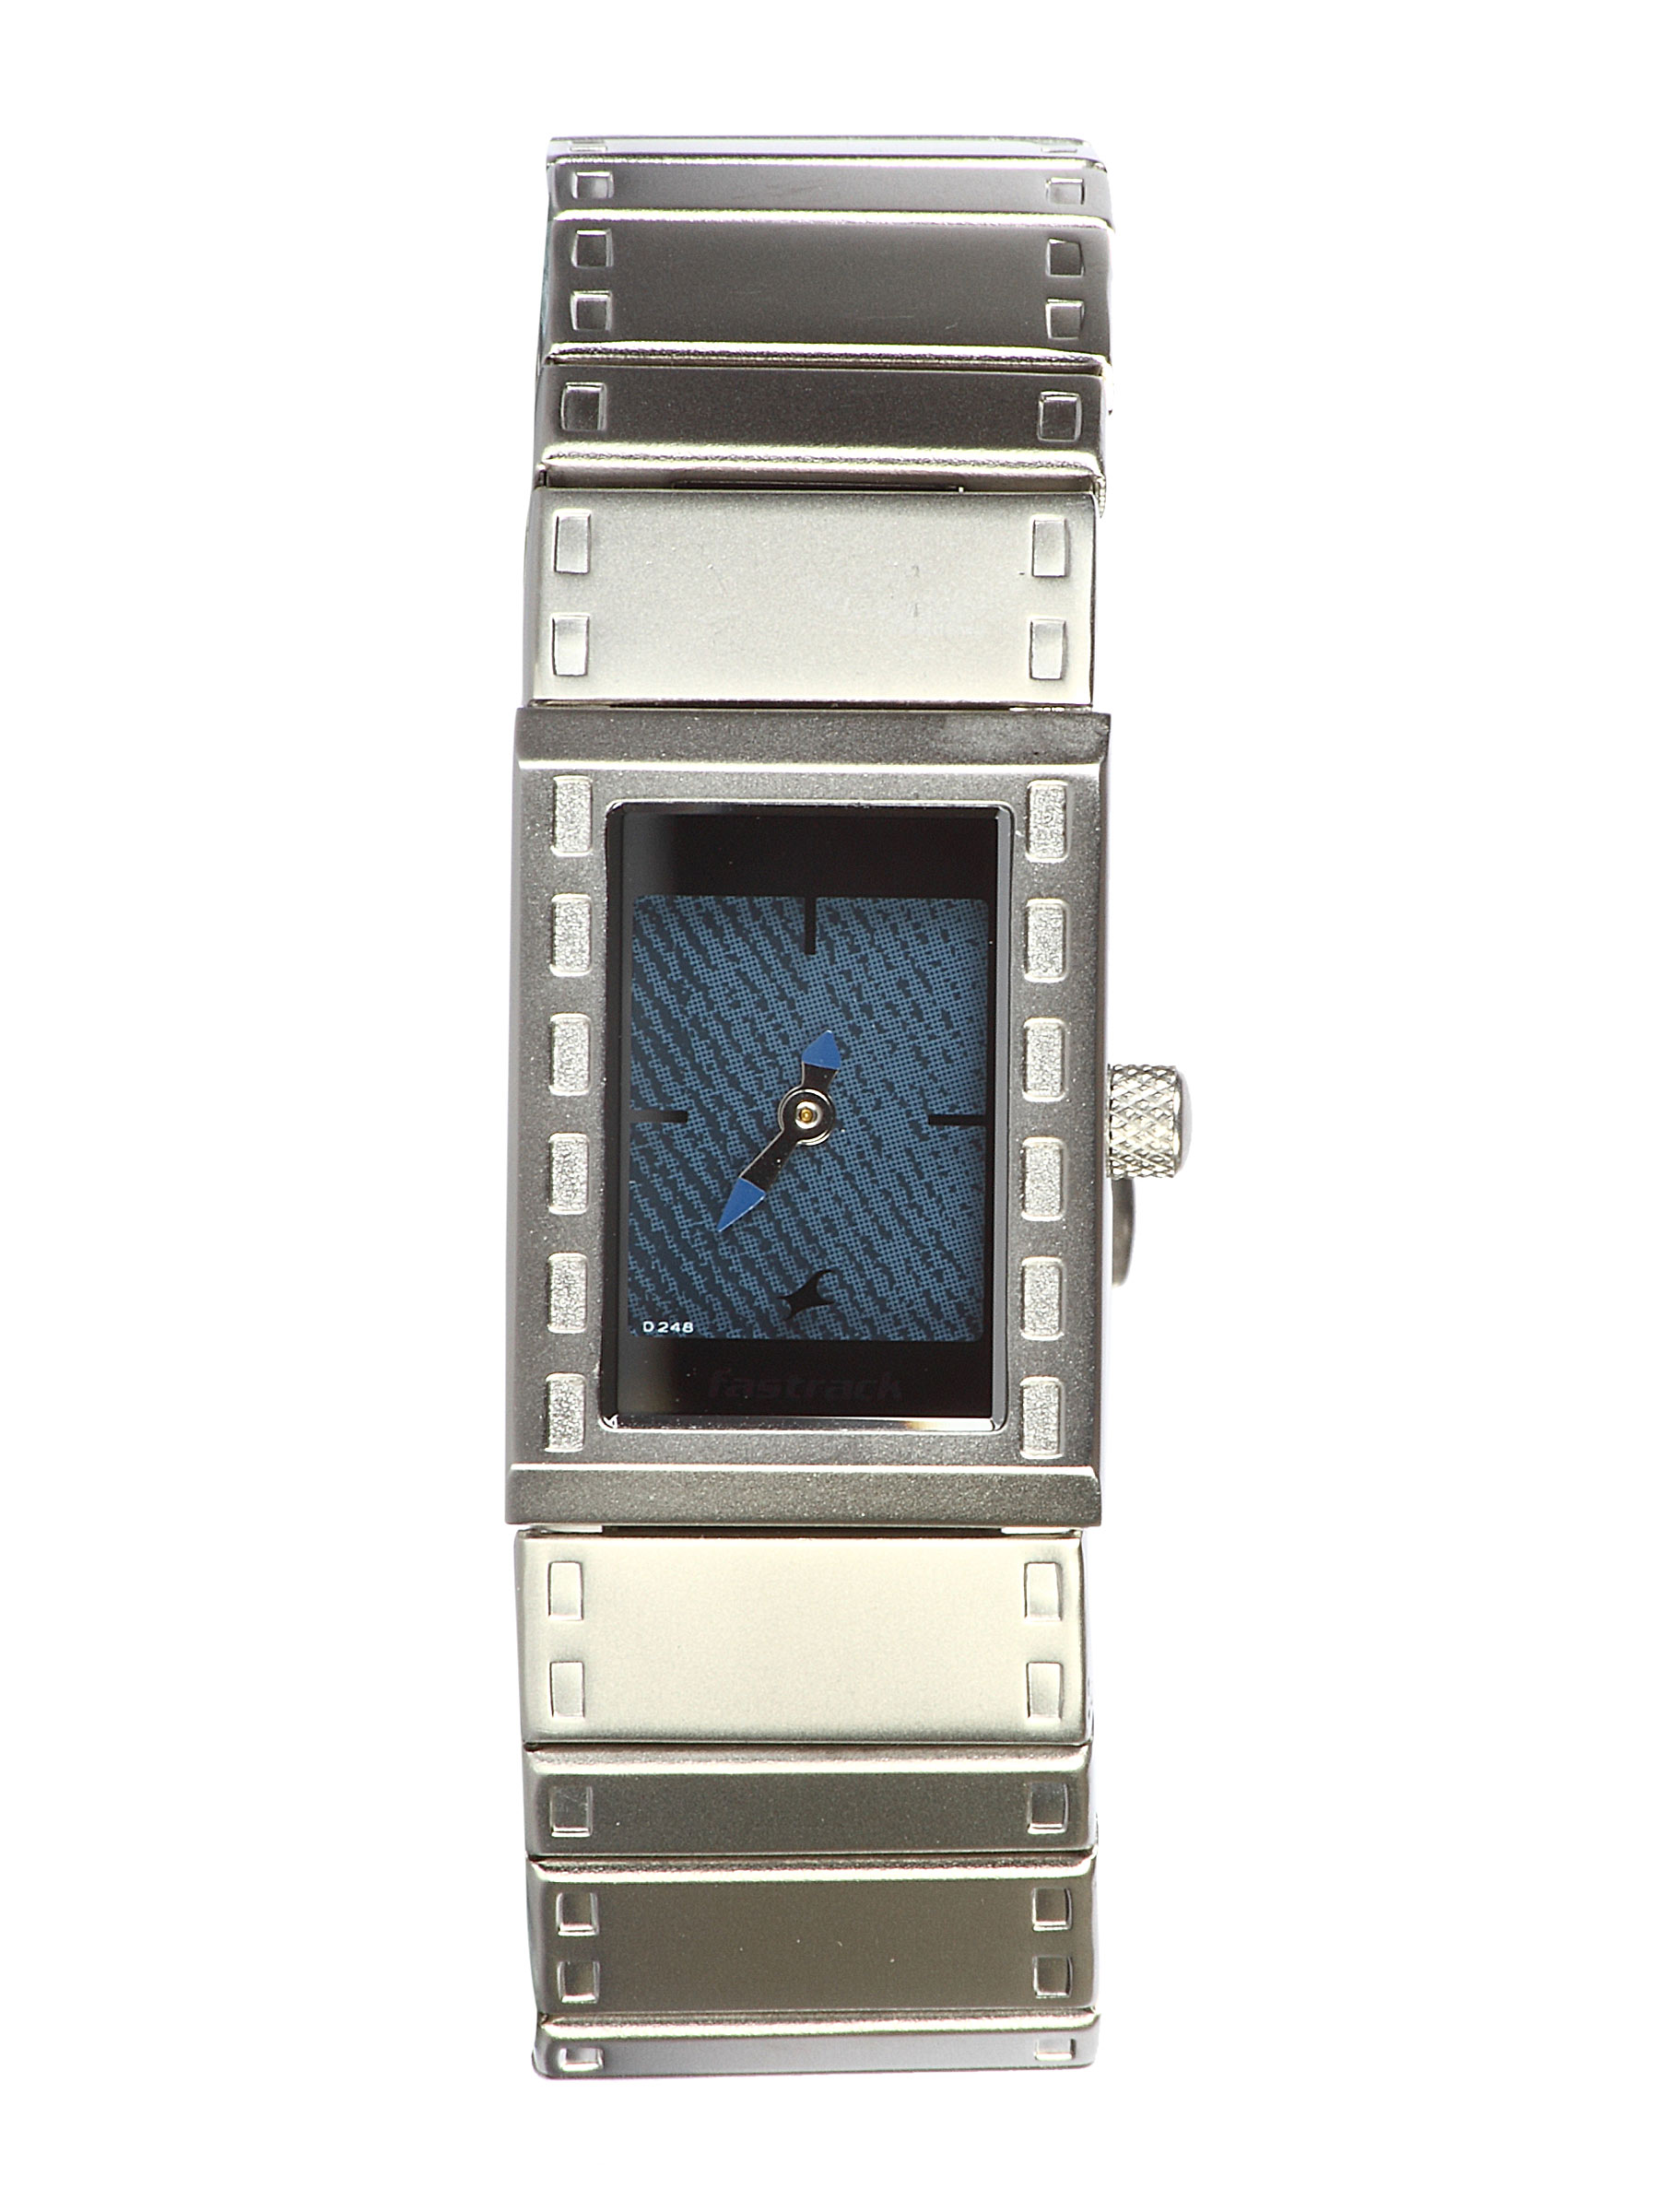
Fastrack Women Denim Analogue Steel Watches
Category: Accessories / Watches / Watches
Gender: Women
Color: Steel
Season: Winter 2016
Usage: Casual